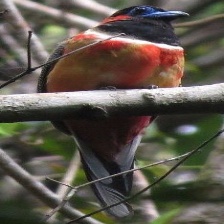
Species: RED NAPED TROGON
Scientific name: HARPACTES KASUMBA